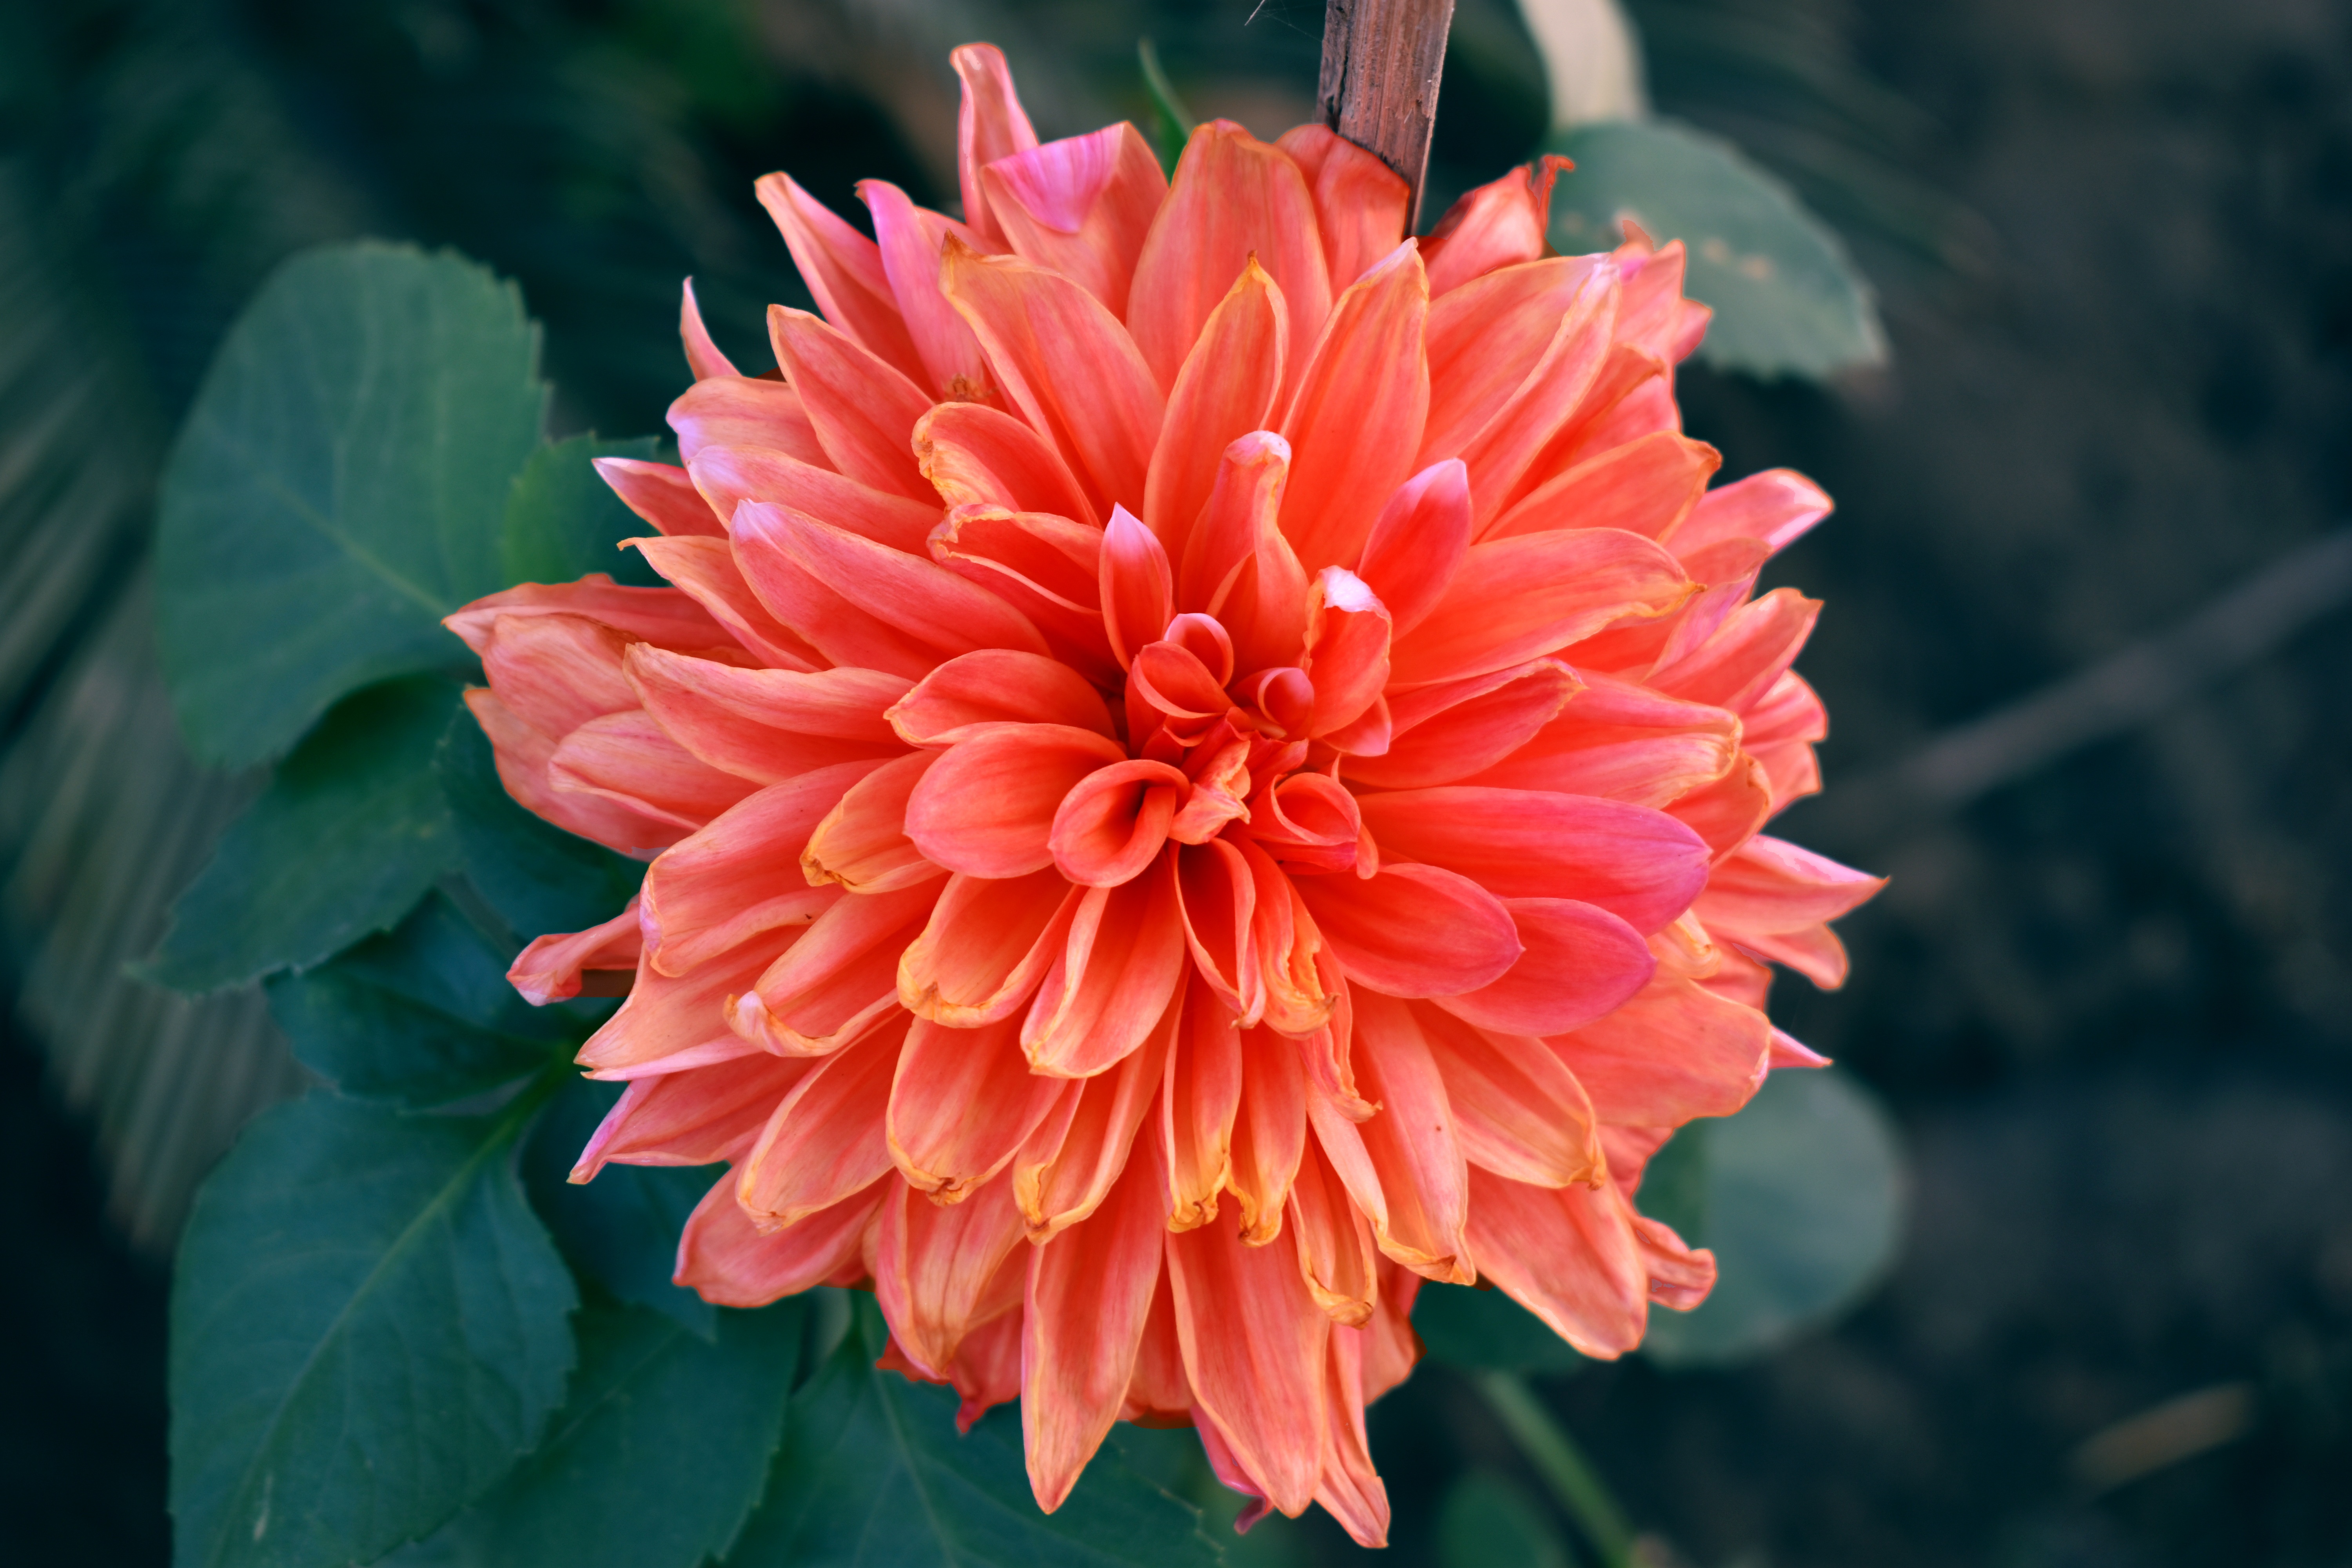
nature, plant, leaf, flower, petal, floral, orange, red, natural, fresh, botany, colorful, flora, dahlia, macro photography, flowering plant, daisy family, annual plant, plant stem, land plant